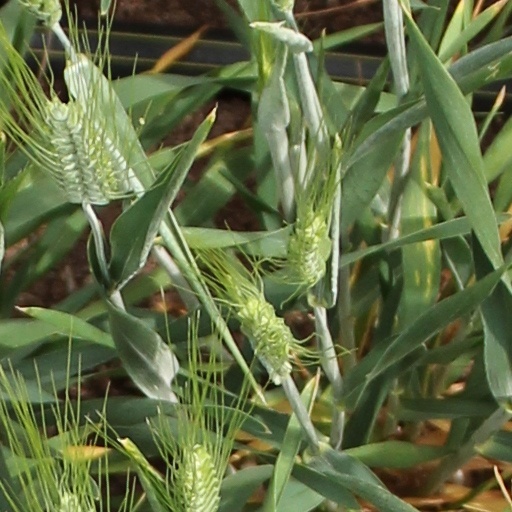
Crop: wheat